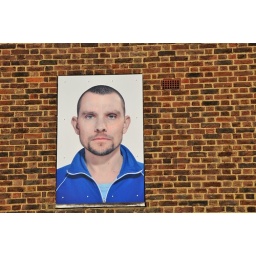
Nice house wall near Haggerston